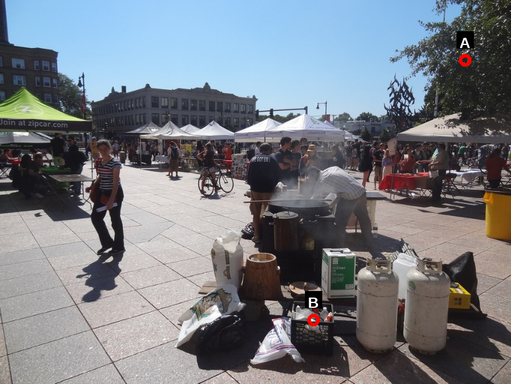
Question: Two points are circled on the image, labeled by A and B beside each circle. Which point is closer to the camera?
Select from the following choices.
(A) A is closer
(B) B is closer
Answer: B